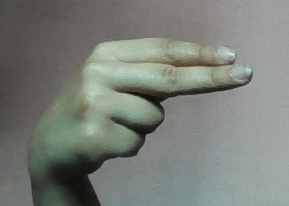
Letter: ain